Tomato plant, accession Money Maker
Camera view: tilt-top (135 deg); turntable rotation: 150 degrees
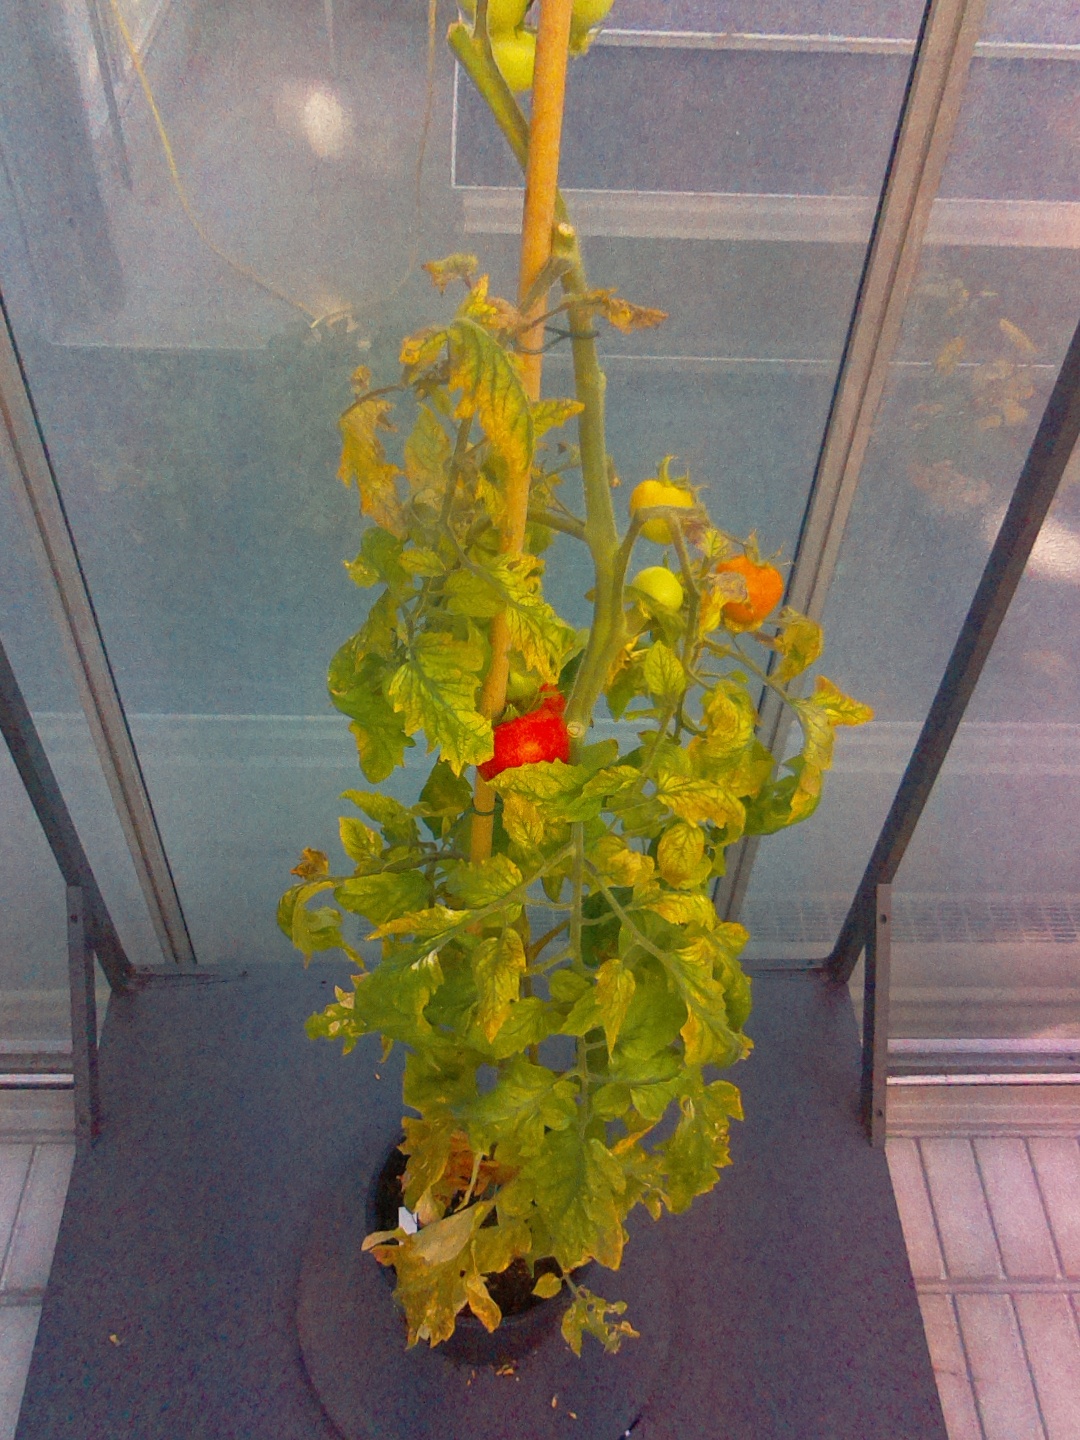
BBCH growth stage 82: 20%-30% of fruits show typical fully ripe color